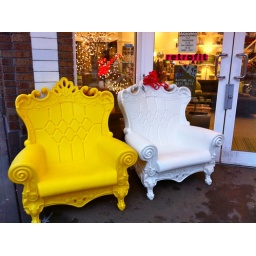
Beautiful plastic chairs outside a shop in Seattle. If only I had $800+ o_O